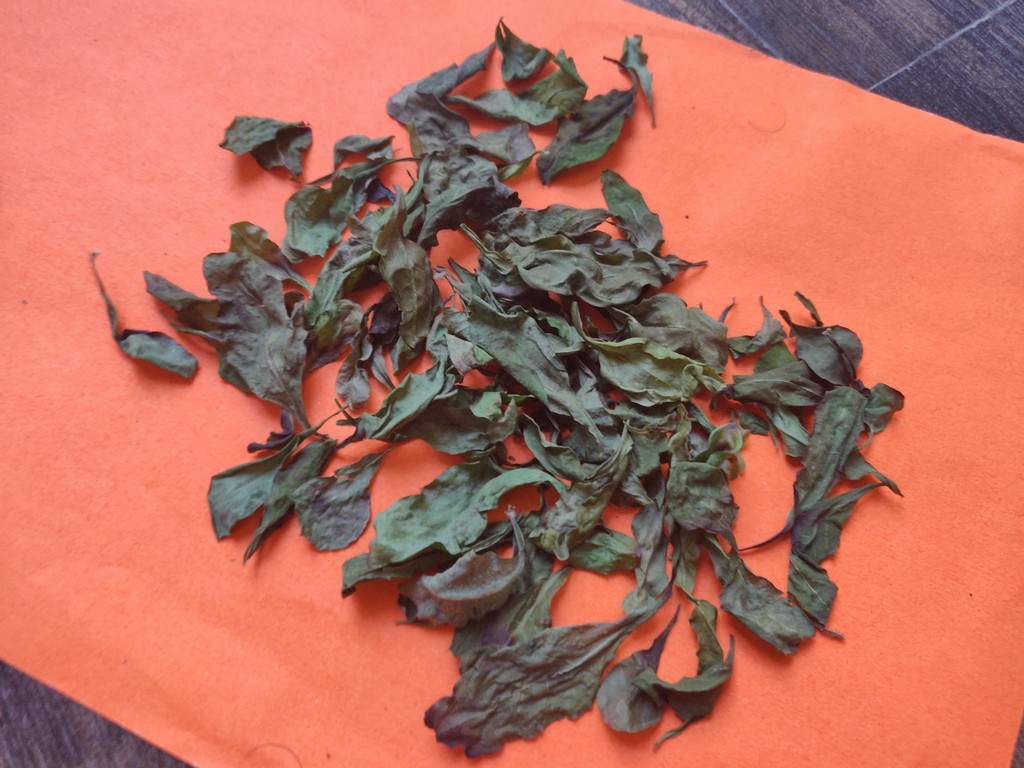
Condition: Dried
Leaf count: multiple
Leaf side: unknown